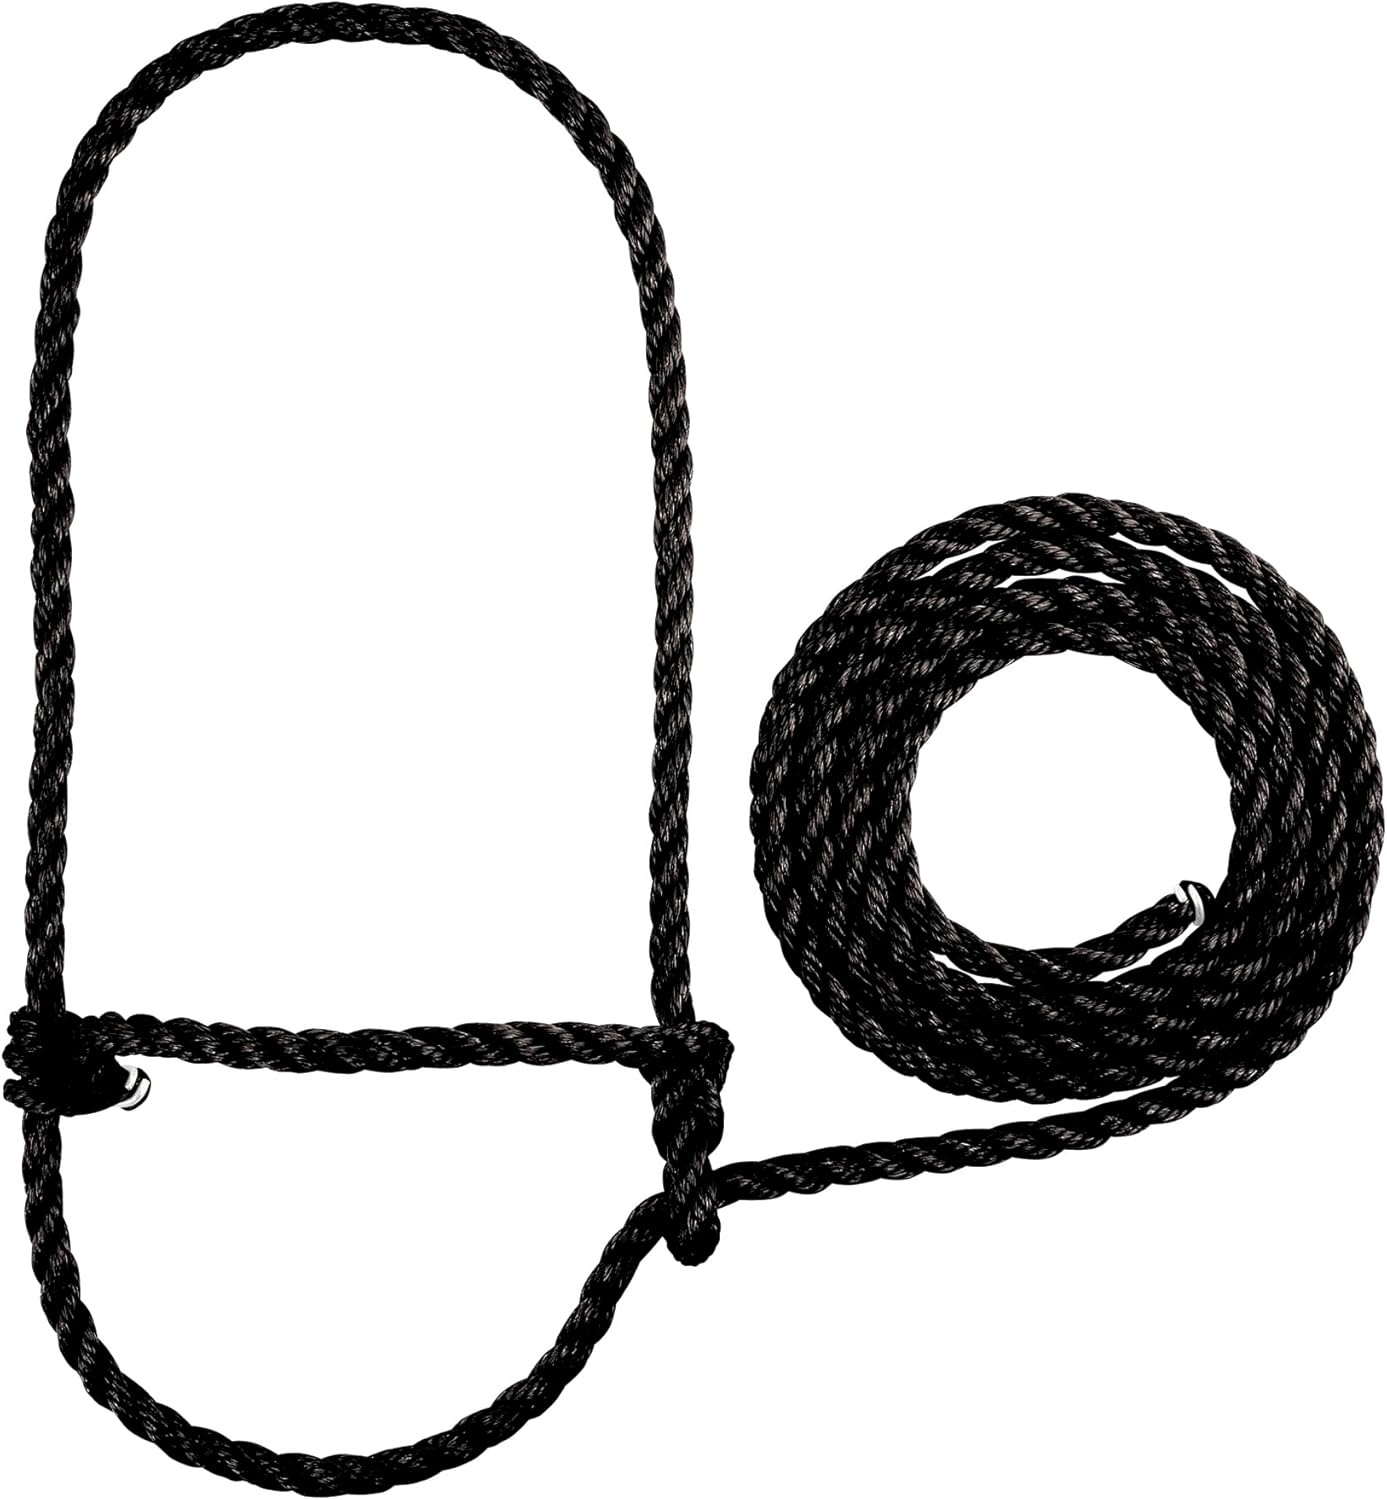
Weaver Leather Livestock Cattle Poly Rope Halter Black
Overview Size : One Size Color : Black Brand : Weaver Leather Material : Nylon Pattern : Solid About this item Lead measures approximately 7' long Offers the perfect combination of durability and value Top quality poly rope construction
Brand: WeaverLeather
Category: Business & Industrial > Agriculture > Animal Husbandry > Livestock Halters